Kurt Angle

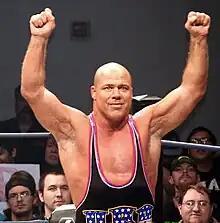
Angle at Bound for Glory in October 2015

Angle returned to in-ring action on TNA's debut on Destination America on January 7, 2015, when he stopped a brawl, but started a street fight against MVP. On January 31, 2015 (aired March 20), Angle defeated Lashley to win the TNA World Heavyweight Championship for a record sixth time. He lost to Eric Young on May 1, at Hardcore Justice, in a stretcher match with the title not on the line. He successfully defended his title against Lashley once, and then again against both Lashley and Eric Young. On May 8, Angle defeated Young to retain his title, with Bully Ray as the special referee. On the May 29 episode of "Impact Wrestling", he successfully retained his title once more against Eric Young, this time in a I Quit match. At Destination X, Angle defeated Rockstar Spud, who gave up the X Division Championship in order to challenge for the title. Later that night, Angle again successfully defended his title, this time against Austin Aries, who cashed in his Feast or Fired contract to allow him a title match. On the June 25, 2015, taping of "Impact Wrestling" (aired July 1), Angle lost the championship to Ethan Carter III. On the July 8 episode of "Impact Wrestling", Angle faced Carter in a rematch in a losing effort.